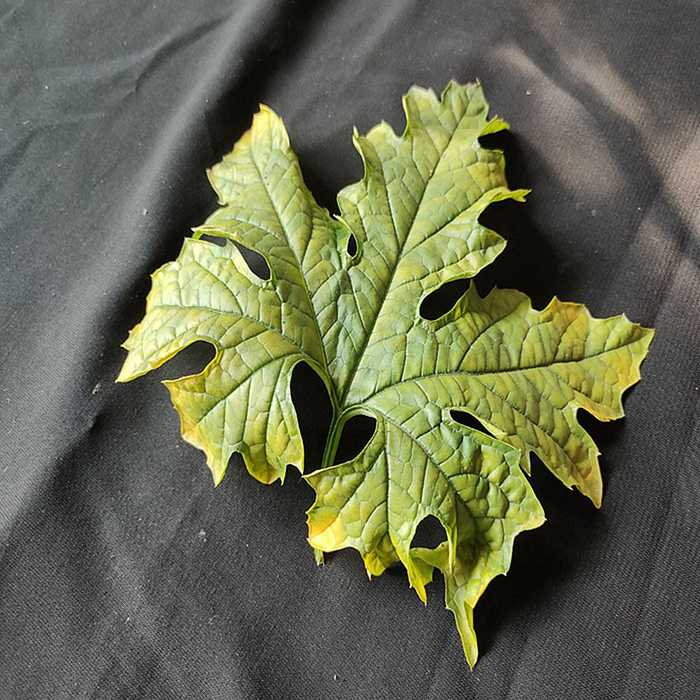
Plant: Bitter Gourd
Label: Mosaic virus